Aeon (company)

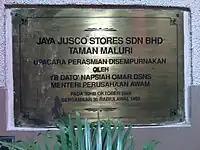
A plaque commemorating the opening of Jusco Taman Maluri on 30 October 1989

The oldest (though not the first) Jusco store in Malaysia is Jusco Taman Maluri located in Cheras, Kuala Lumpur. It opened on 30 October 1989.